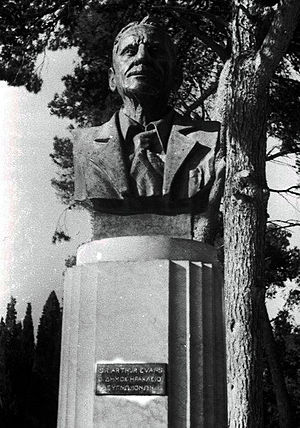
Copleymedaljen / Modtagere af medaljen / 1901–1950
Copleymedaljen er en pris givet af Royal Society of London for fremragende præstationer i forskning inden for enhver gren af naturvidenskaben, vekslende mellem de fysiske videnskaber og de biologiske videnskaber. Medaljen, der uddeles årligt, er den ældste Royal Society-medalje, der stadig uddeles, idet den første gang blev givet i 1731 til Stephen Gray. Den første kvinde, der fik medaljen var Dorothy Crowfoot Hodgkin i 1976.